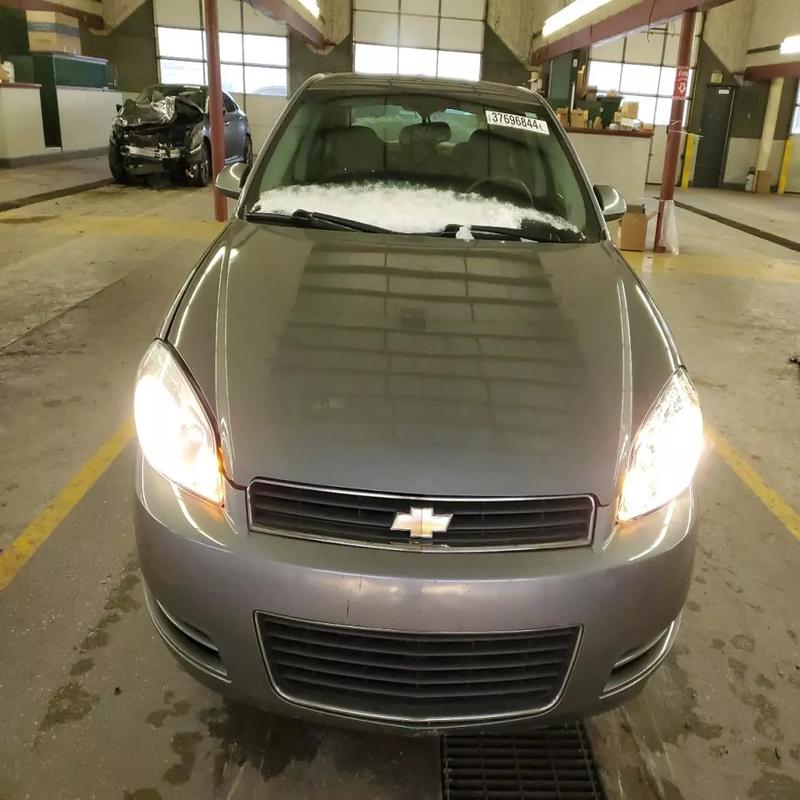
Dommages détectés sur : plaque d'immatriculation avant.
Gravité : mineur